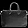
Label: Bag